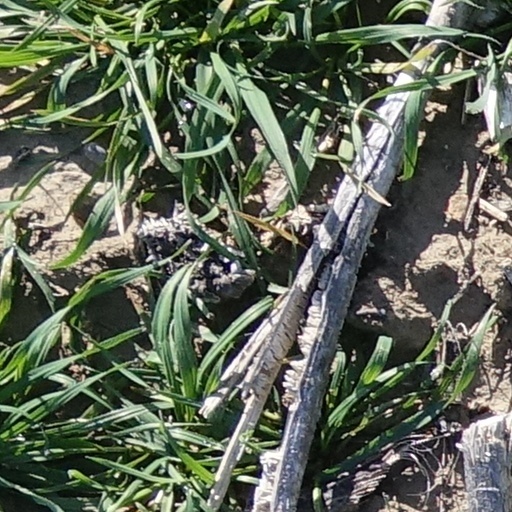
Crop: wheat